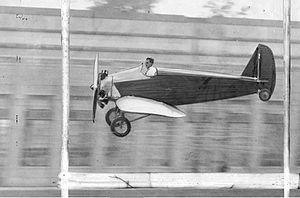
Le Ford Flivver est un avion monoplace conçu par Henry Ford pour devenir la « Ford T des airs ». Le projet de sa production en série est abandonné après l'accident fatal d'un prototype dans l'océan au large de Melbourne.
Harry Joseph Brooks, est un pilote d'essai américain.